John Rhys Evans

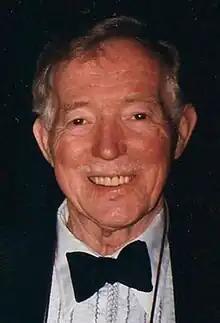

John Rhys Evans (5 September 1930 – 2 January 2010) was a Welsh baritone noted for operatic roles including the leading man in the Merry Widow, the King in "The Vagabond King", Count Almaviva in "The Marriage of Figaro"; Don Carlos in "Ernani", and leading roles in "L'elisir d'amore", "Madame Butterfly", "I Pagliacci", "La Boheme", "The Gypsy Baron", "Carmen", "Die Fledermaus" and "Don Giovanni". He sang more than 40 different roles in the course of his career, which lasted from his first public appearance in 1953 to 1994. He sang as a soloist at the Investiture of the Prince of Wales at Caernarvon Castle in 1969.